Uxegney

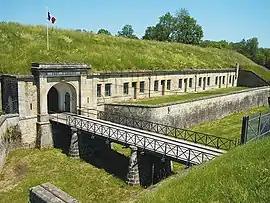
Fort Uxegney

Uxegney is a commune in the Vosges department in Grand Est in northeastern France.